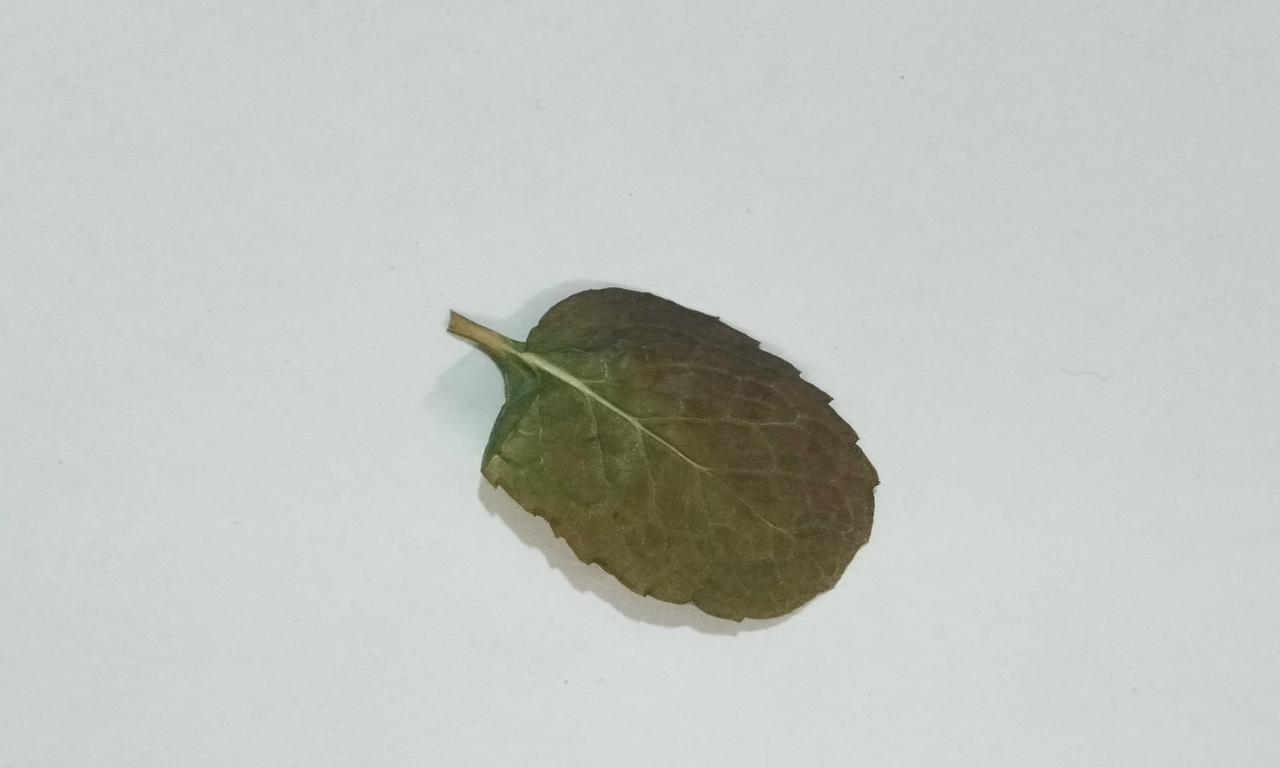
Label: Dried